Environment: real
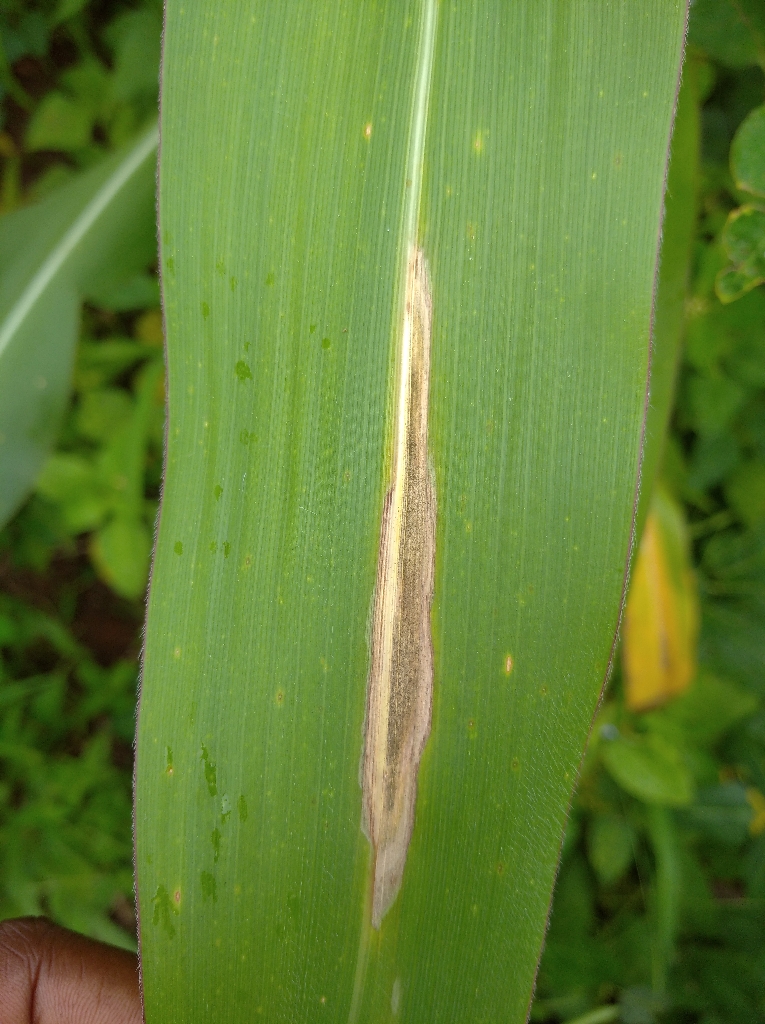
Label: northern_corn_leaf_blight